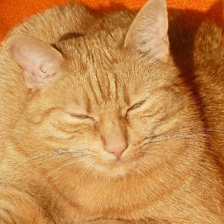
Label: animals